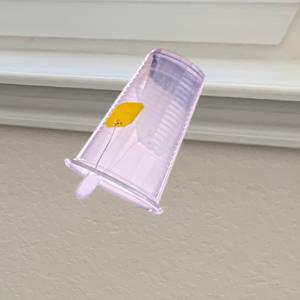
Label: cups